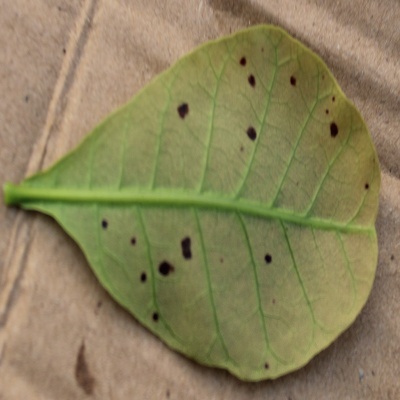
Crop: Cashew
Condition: anthracnose